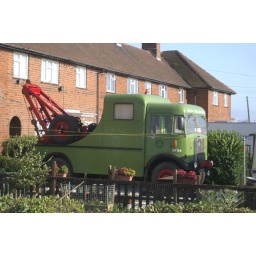
Ex Leicester Corporation tow truck restored as a BRS vehicle. Seen just off the Filey-Bridlington road near Humnanby.